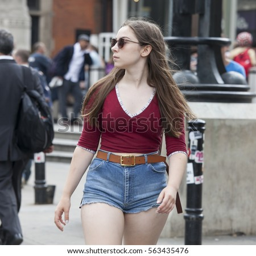
beautiful serious girl with long hair in a red shirt and blue shorts crosses the road